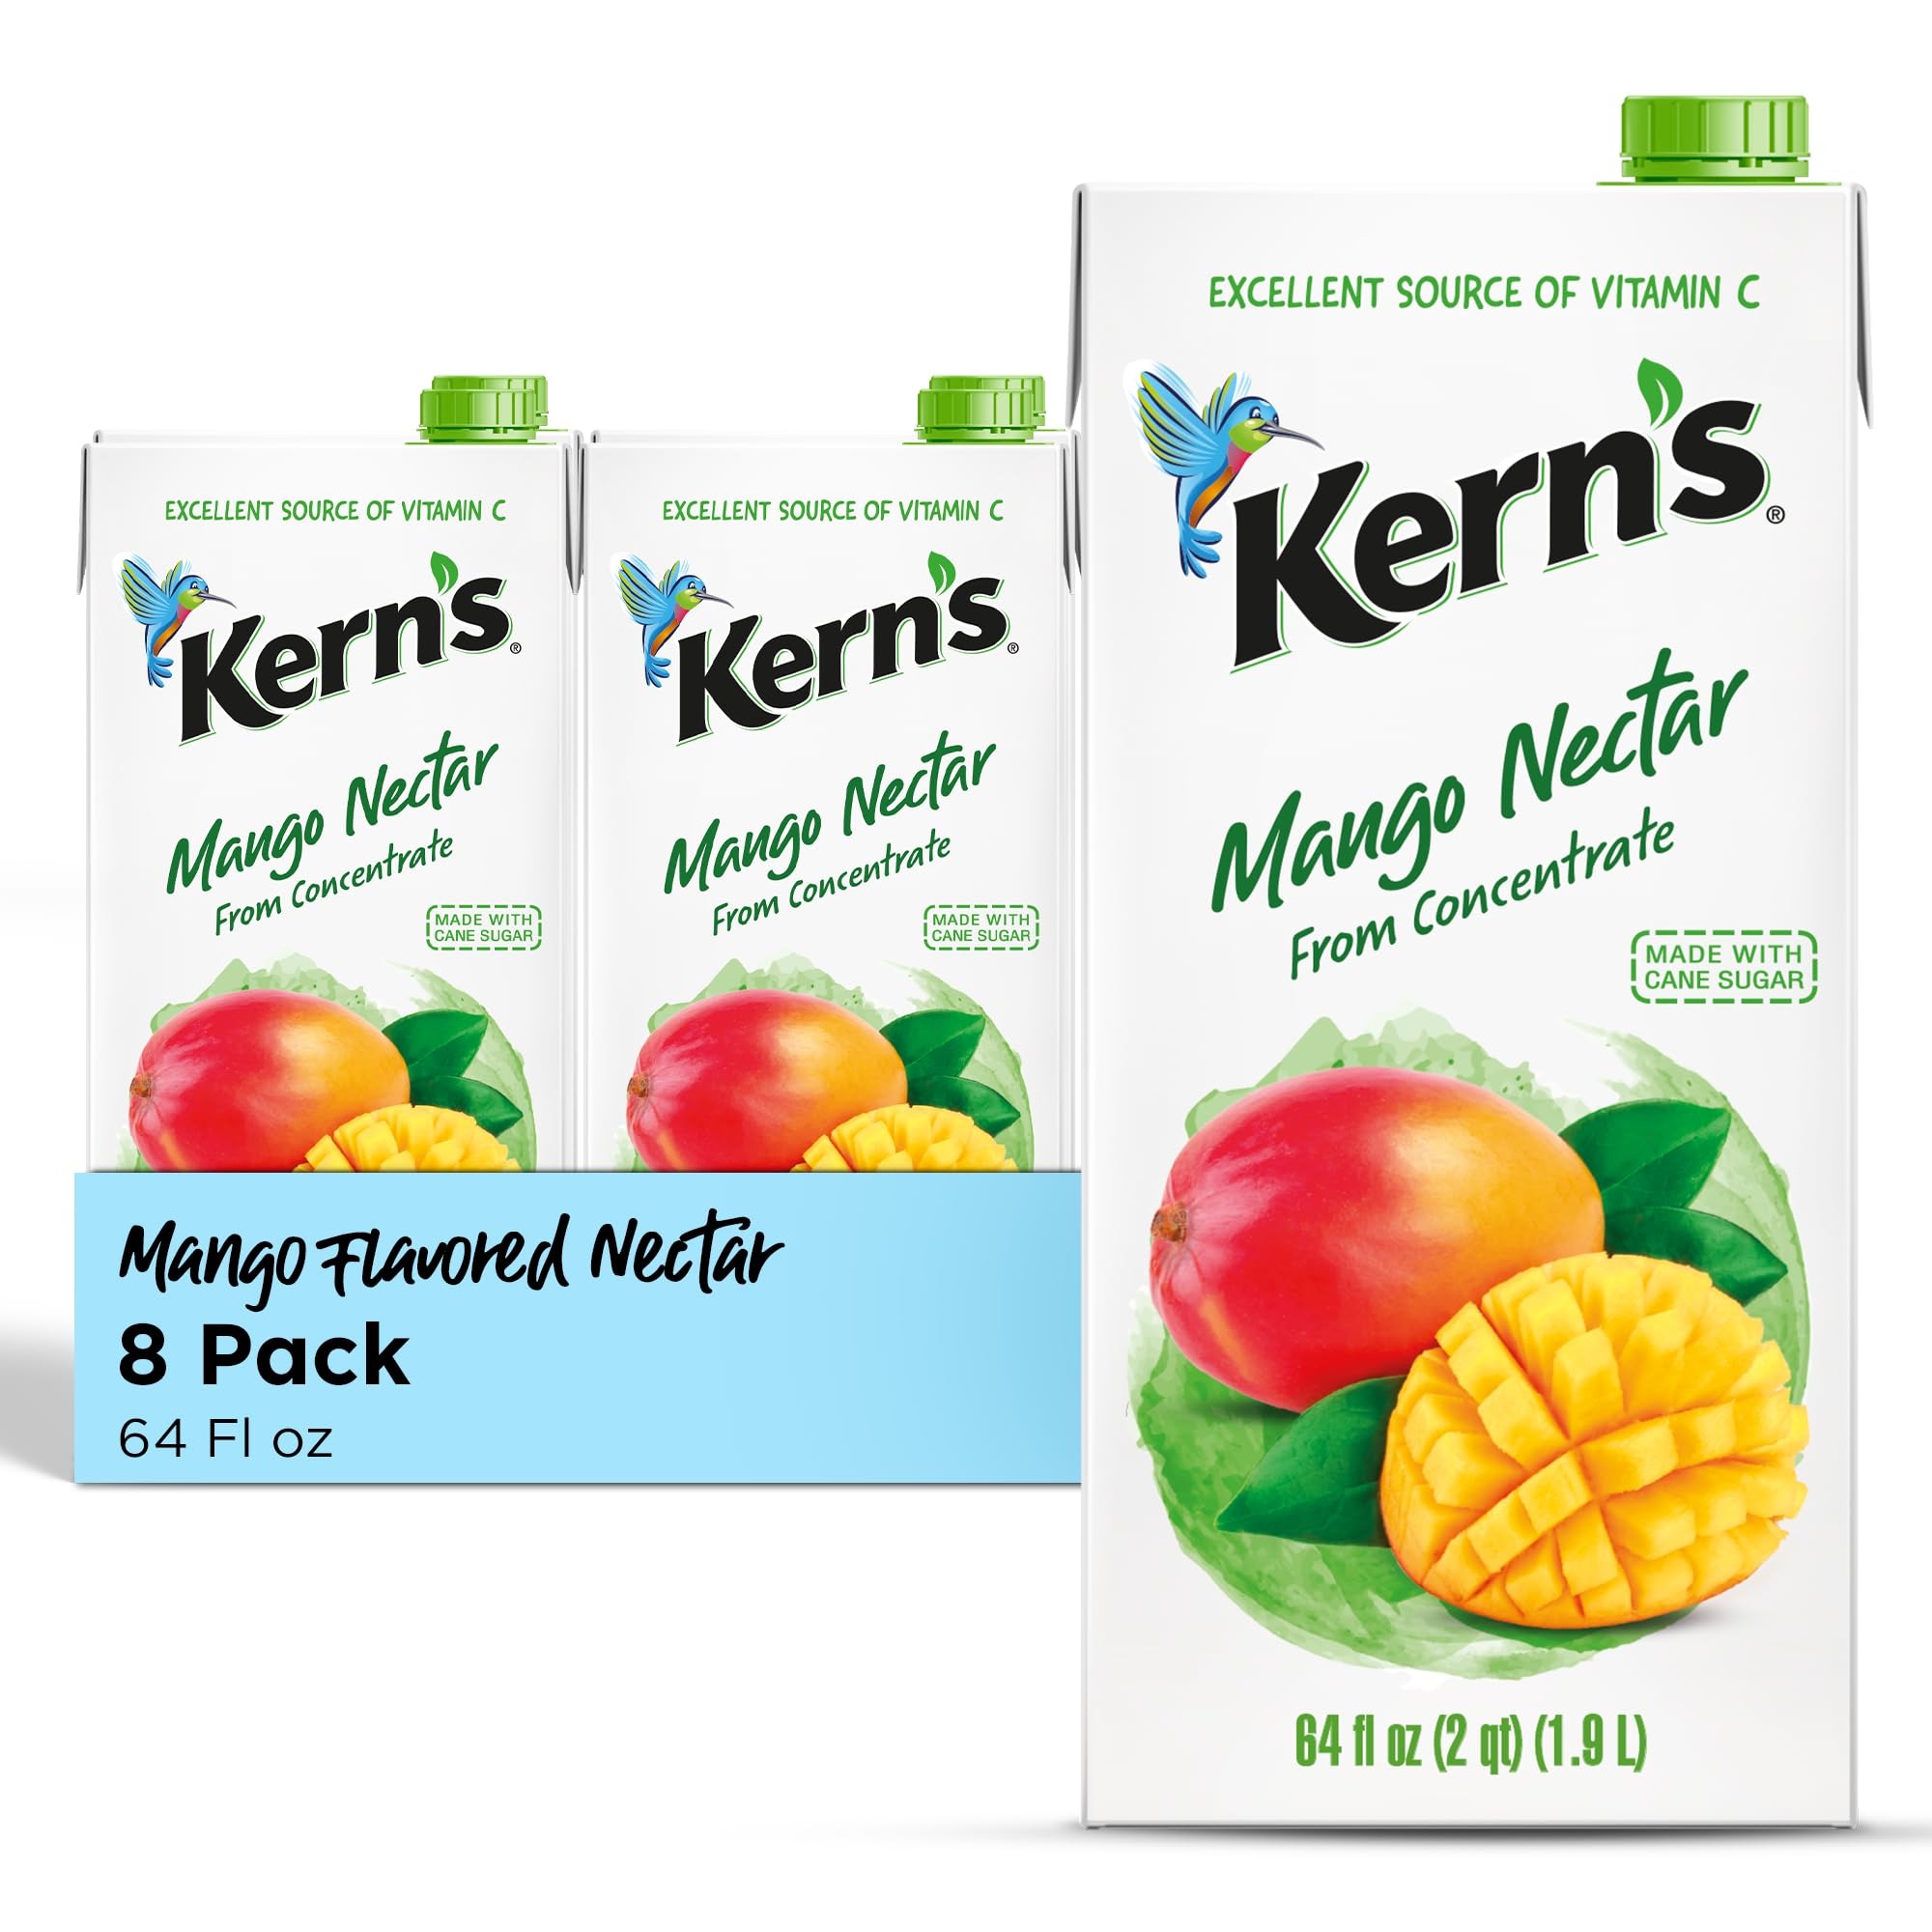
Item Name: Kern’s Mango Juice Nectar - Mango Nectar Made with Fresh Fruit Puree - Tropical Fruit Juice Concentrate for Smoothie Mix, Cocktail Mixers & Kids Drinks & Beverages - 64oz, 8 Pack Carton
Bullet Point 1: Sweet Escape in Every Sip — Kerns nectar is made to delight, bursting with the sweet, juicy flavor of sun-ripened fruit. Every sip of these fruit juice beverages is a splash of rich, smooth refreshment for the whole family. Enjoy the goodness of mango nectar juice and make every moment a little sweeter.
Bullet Point 2: Rich, Smooth & Made for Enjoyment — Relish the velvety texture of Kern’s juice drinks, made with fresh fruit puree for a thickened juice texture and fuller, more robust taste. Perfect on its own or as a flavorful twist in a smoothie drink, a fruit cocktail, and your favorite homemade treats.
Bullet Point 3: Fun Flavor for Every Recipe — This fresh juice nectar isn’t just for sipping. Add a splash of delicious creativity to cocktails, mocktails, or fruit punches for a tasty twist. Use the natural juice as a flavorful base for marinades, glazes, and salsas, or get creative with desserts, popsicles, and baked treats. From smoothies to sauces, bring out the best in every dish with these pantry staples.
Bullet Point 4: Bring On the Good Vibes — Enjoy these fruit drinks with a fresh salad, sandwich or tacos for a tasty lunch pairing. Unwind after work with a chilled tropical fruit nectar as the sun sets. Whether you’re kicking back with friends, taking a break from work, or simply treating yourself, these Mexican drinks are your go-to drink for relaxed, happy days.
Bullet Point 5: The Drink That’s Ready for Anything — Stock up on these carton juice packs for poolside sips, picnic fun, or movie night with the family. Enjoy a glass for a quick pick-me-up between meetings. Bring a bulk juice pack for barbecues, birthday parties and road trips. No matter the occasion, Kern’s adds the flavor to your fun.
Value: 512.0
Unit: Fl Oz

Price: 1.785